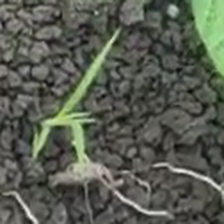
Weed species: Digitaria_SP_(Digitaria Sanguinalis )